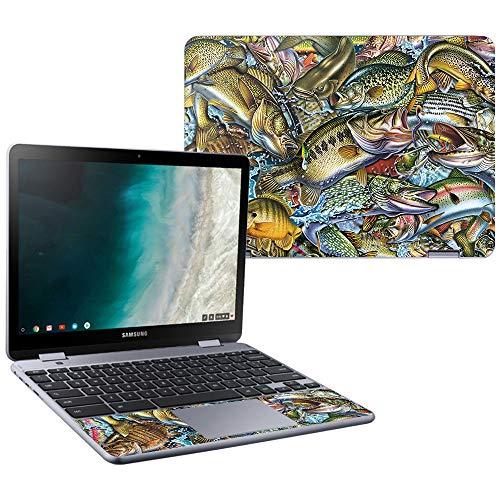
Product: MightySkins Skin Compatible with Samsung Chromebook Plus LTE (2018) - Action Fish Puzzle | Protective, Durable, and Unique Vinyl wrap Cover | Easy to Apply, Remove | Made in The USA
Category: Toys & Games | Puzzles | Jigsaw Puzzles
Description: SET THE TREND: Show off your own unique style with Mighty Skins for your Samsung Chromebook Plus LTE 2018 Don’t like the Action Fish Puzzle Design We have hundreds of designs to choose from, so your Samsung Chromebook Plus LTE 2018 will be as unique as you are.
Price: $19.99
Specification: ASIN:B07MCYWJ71|ShippingWeight:0.96ounces(Viewshippingratesandpolicies)|DateFirstAvailable:February6,2017